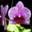
Label: orchid